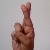
The image shows a hand gesture representing the letter 'R' in Indian Sign Language.